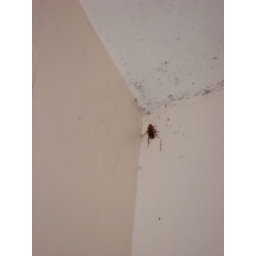
Our house in francis street